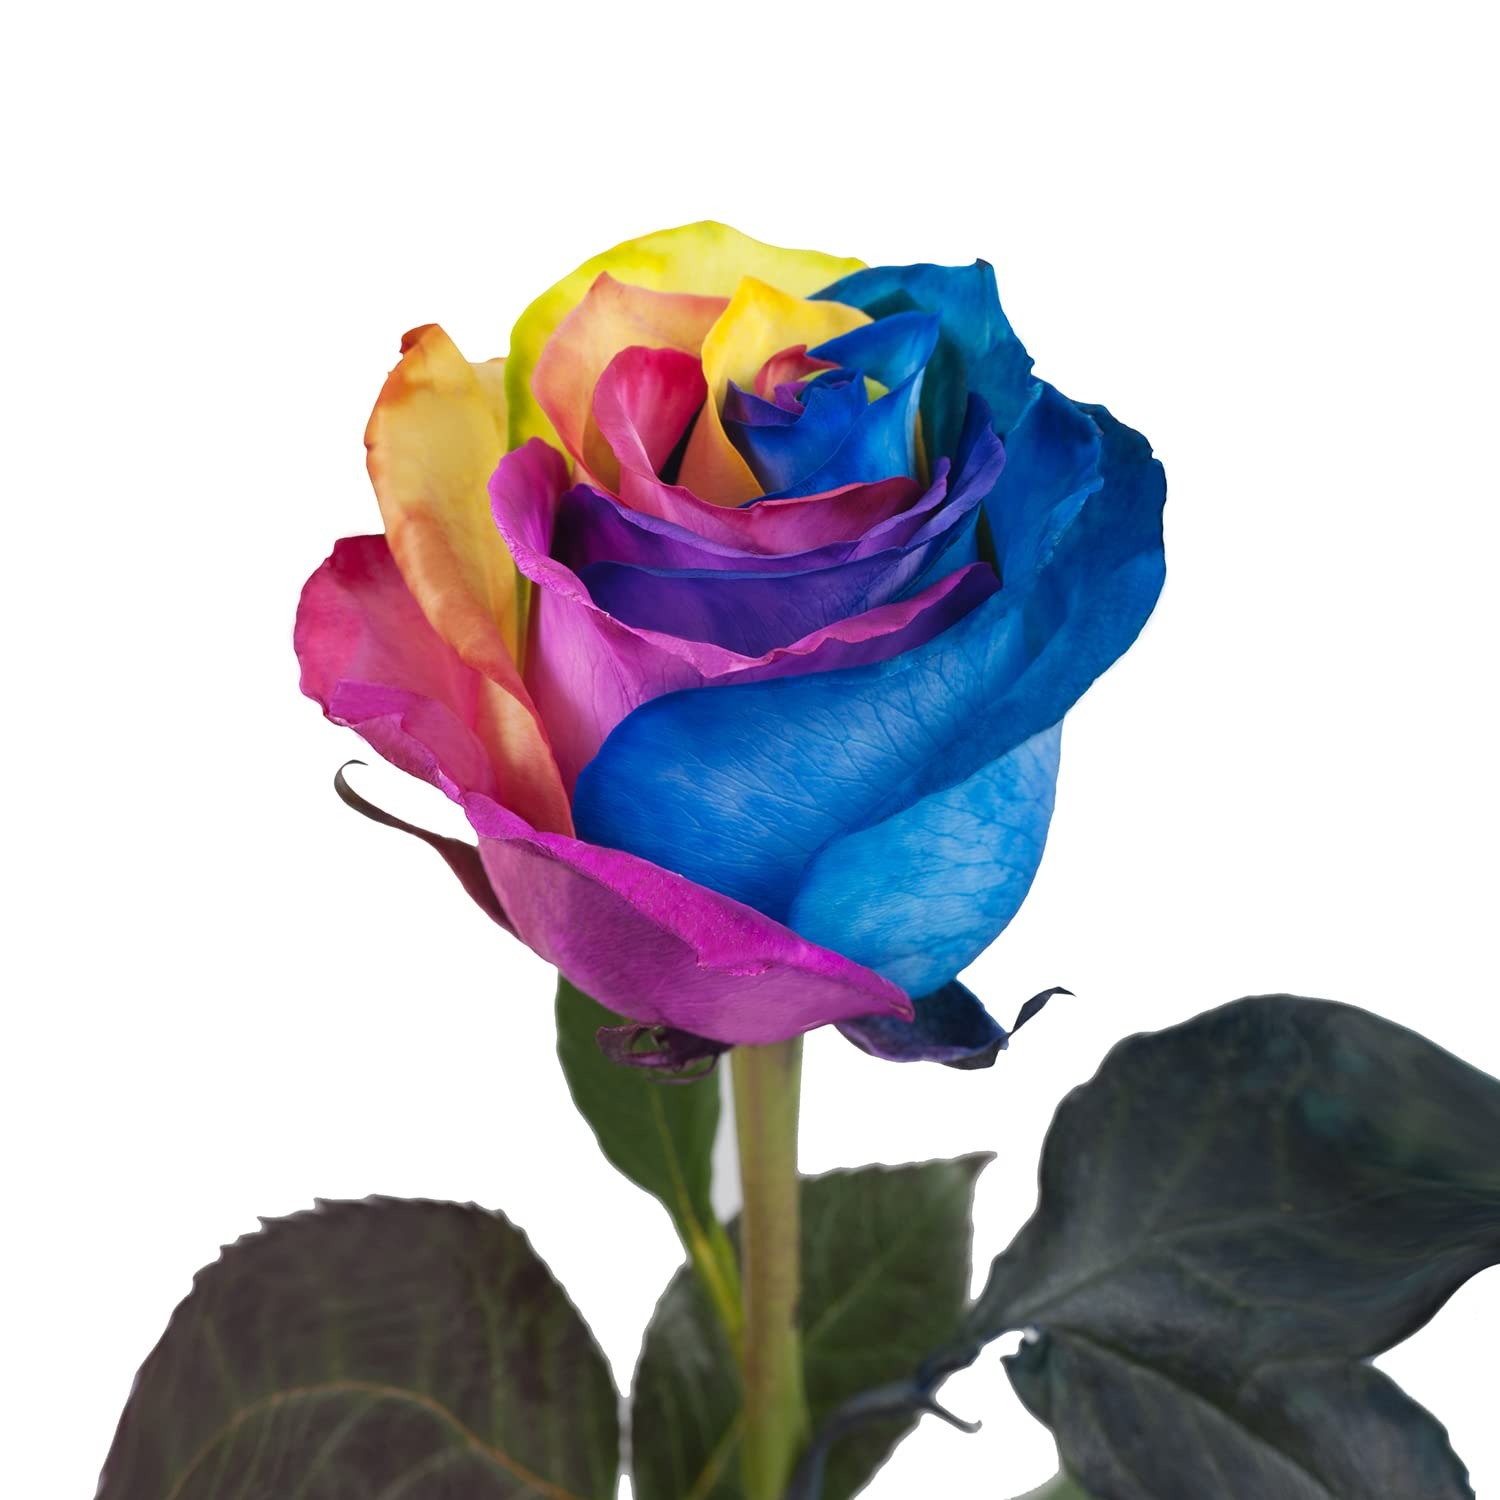
Item Name: Farm Fresh Natural Tinted Rainbow Roses - 20 in - 100 stems
Product Description: Create stunning arrangements with the vibrant colors of our Premium Tinted Rainbow Roses. Bloomingmore farm-direct roses are sustainably grown in Ecuador and available in a wide variety of hues to add elegance and class to any occasion. Enjoy the freshest Tinted Rainbow Roses that last twice as long as market bought-flowers. Pack of 50 Stems.
Value: 100.0
Unit: Count

Price: 190.98